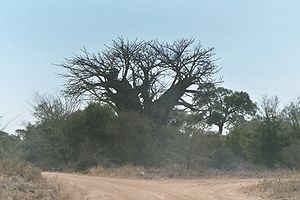
Dybdeøkologi
Baobabtræ i Kruger National Park
Dybdeøkologien udsprang oprindeligt af etiske overvejelser over miljøproblemerne. Bevægelsen er kendt for udtalelser om, at Jordens bæredygtighed for menneskelige populationer er begrænset, og at den på langt sigt ikke kan bære mere end to milliarder personer, hvis de skal leve på et tåleligt teknologisk niveau. Den påstand har fået mange til at tro, at dybdeøkologerne taler for en udslettelse af menneskeheden. Nogle få mener, at det bør ske – men frivilligt, nemlig ved at holde op med at få børn.